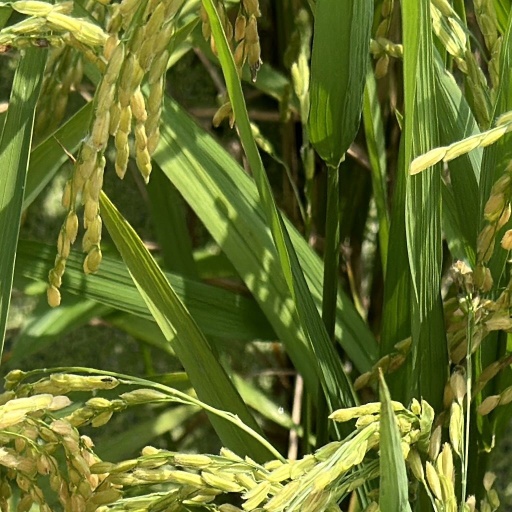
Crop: rice